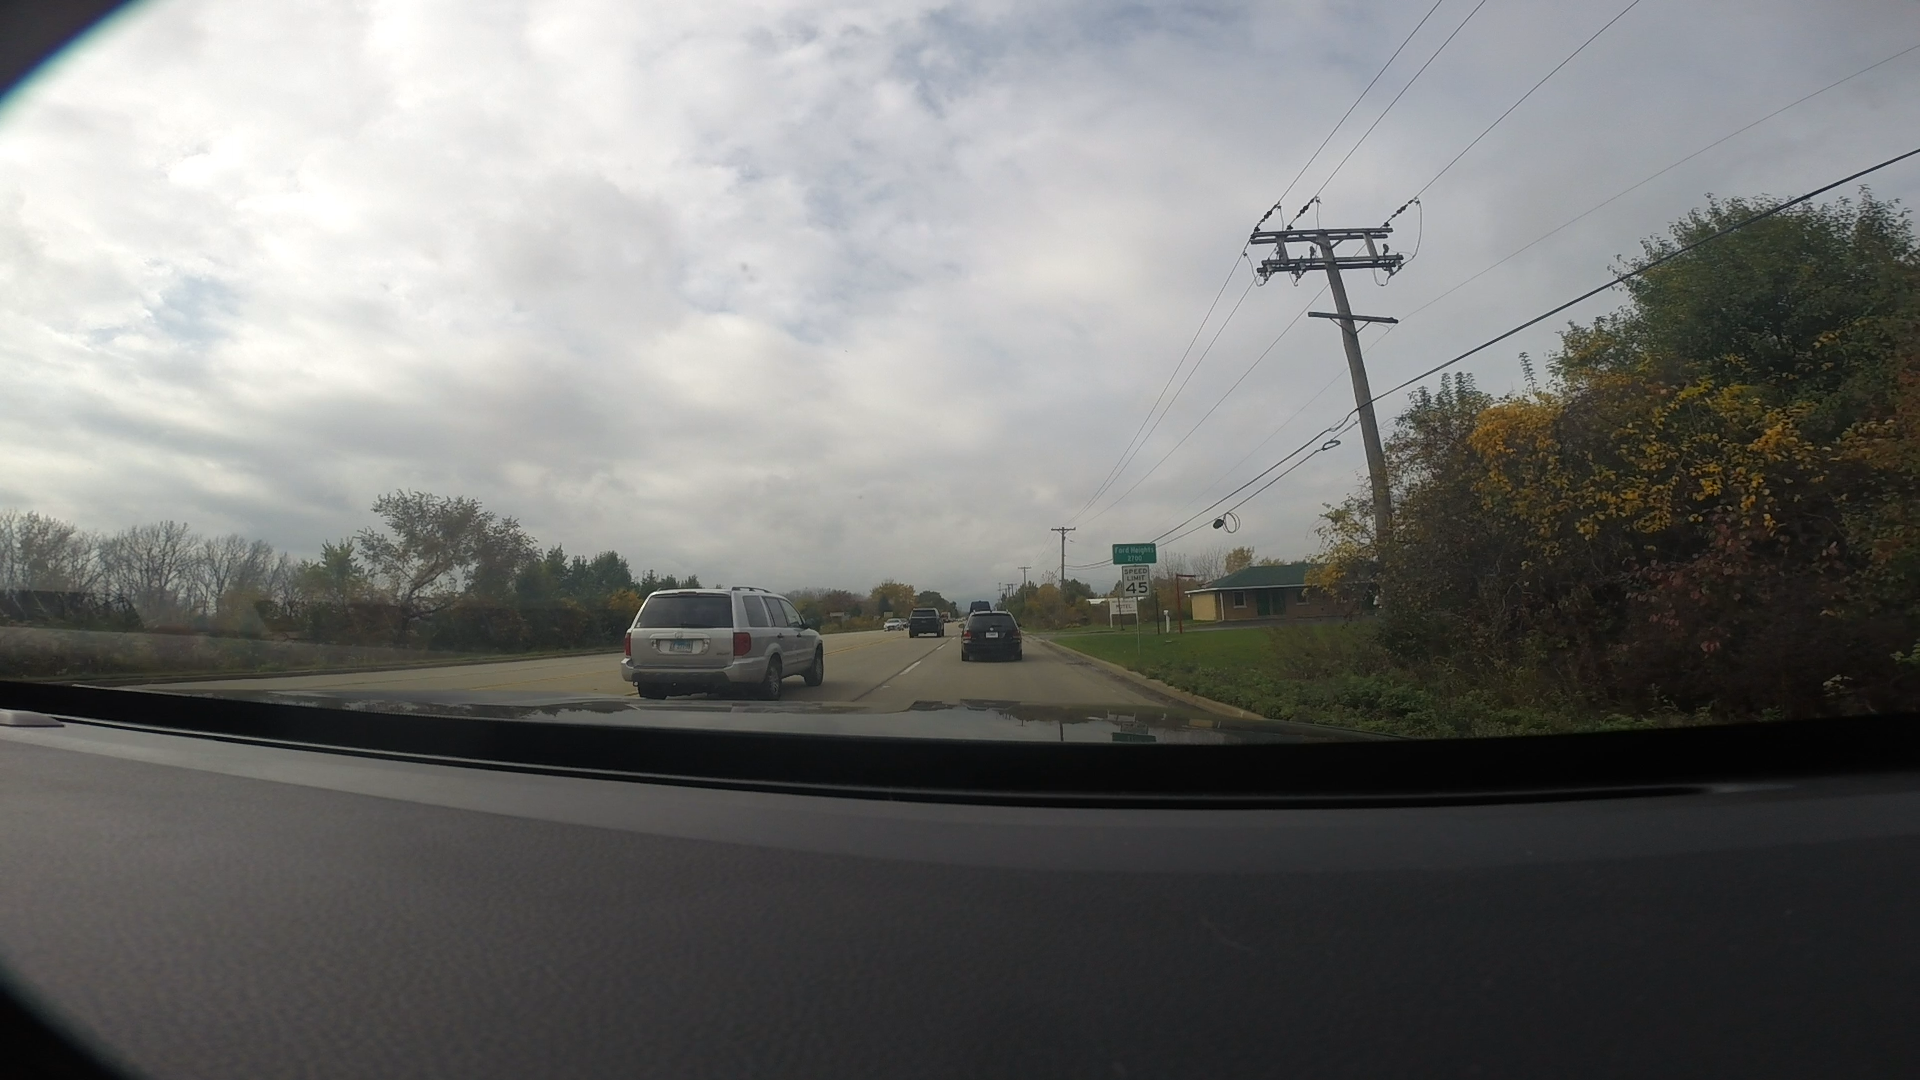
Speed limit sign label: mph45